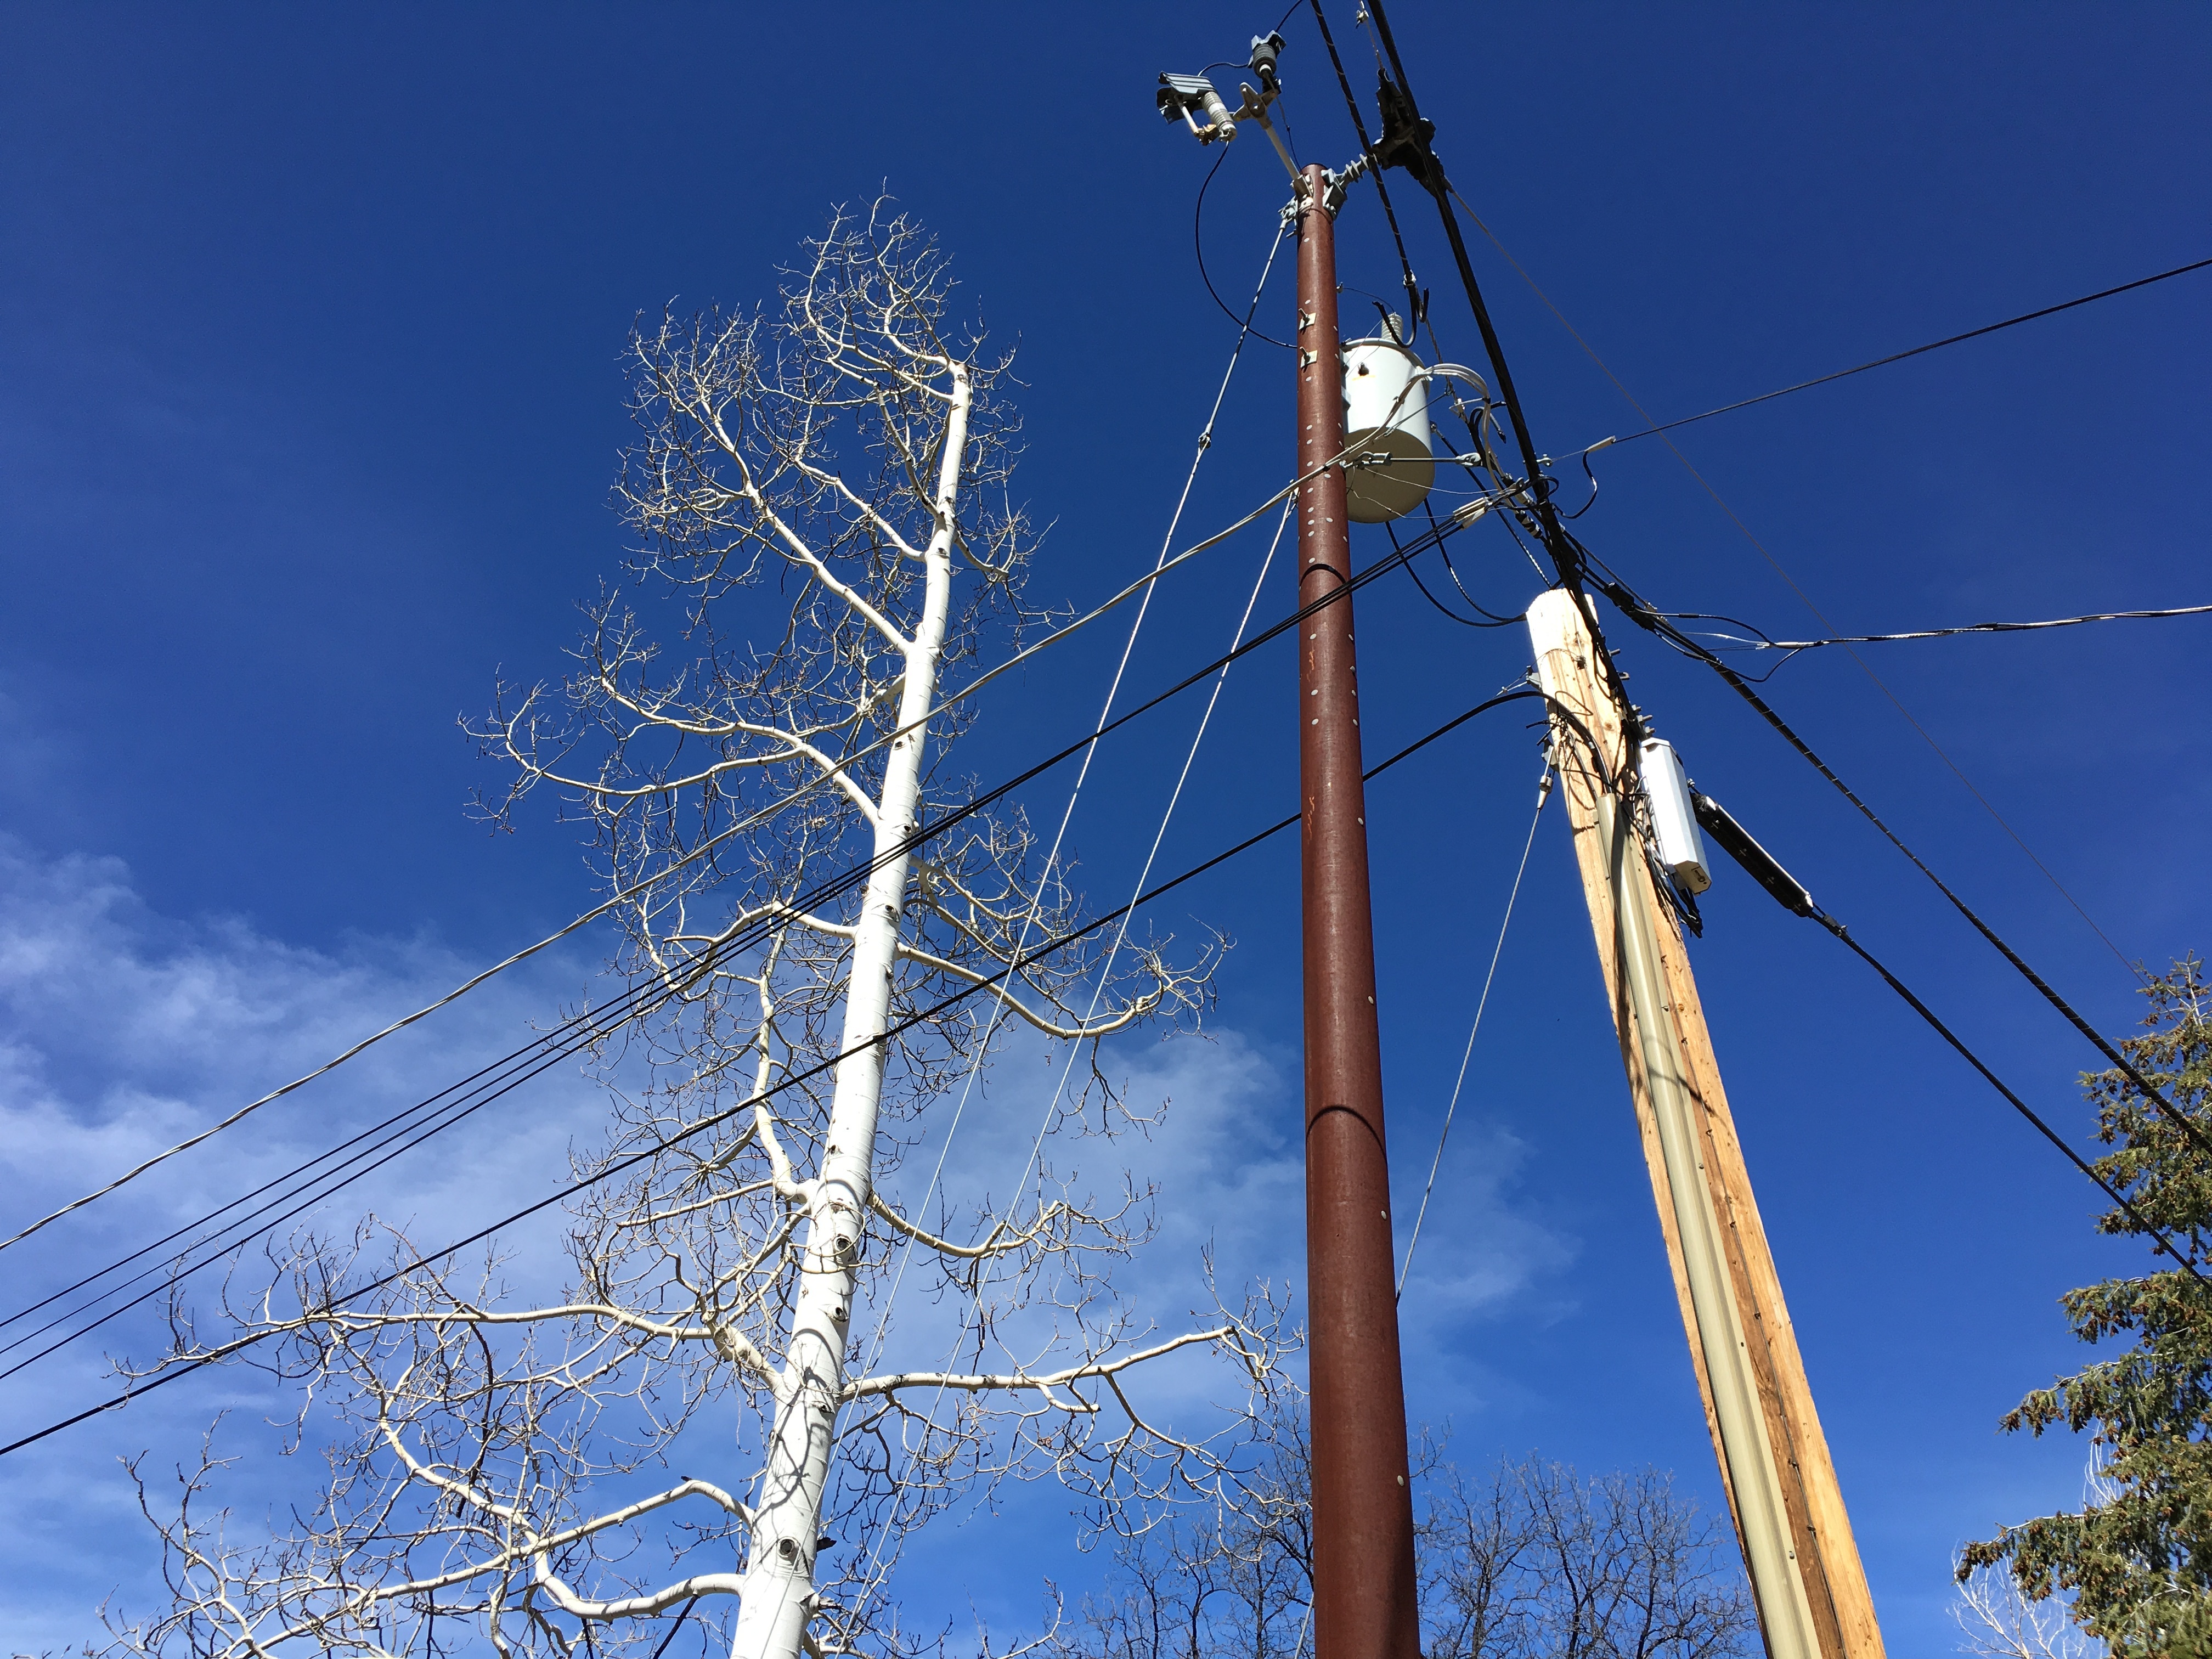
tree, cloud, sky, wind, tower, mast, blue, electricity, transmission tower, woody plant, outdoor structure, electrical supply, overhead power line